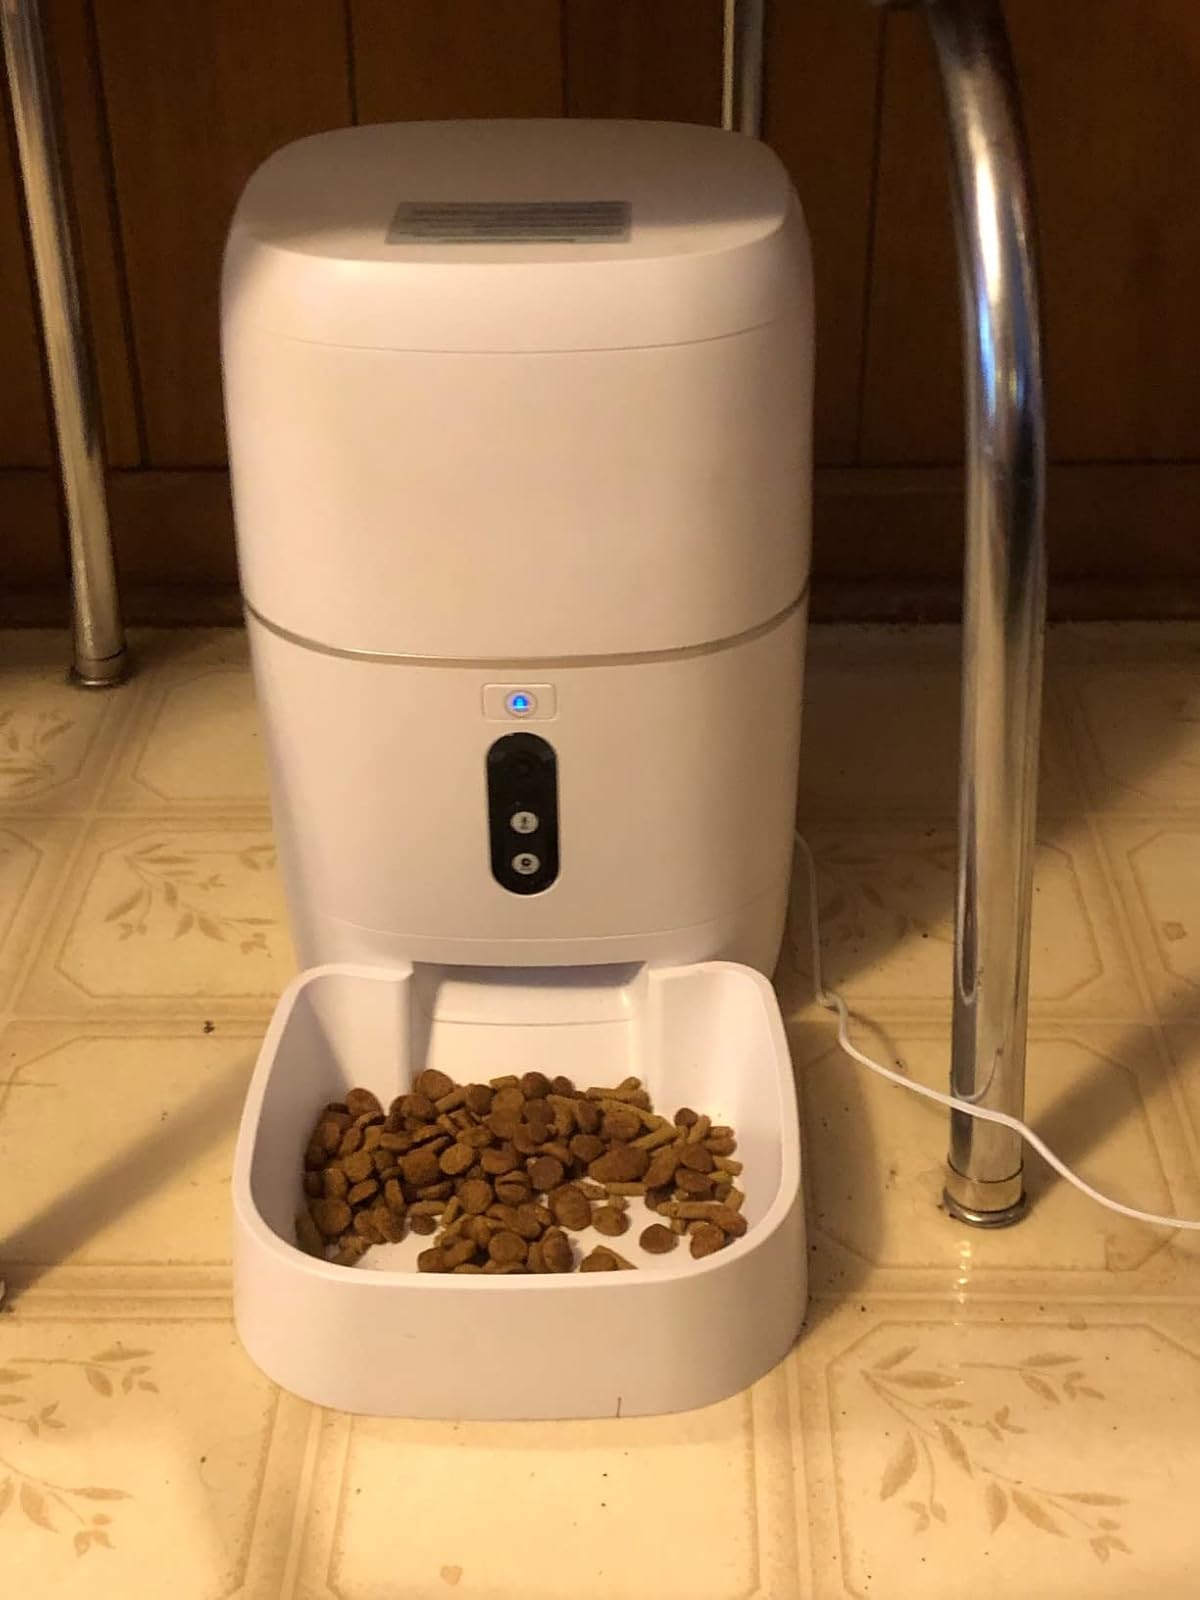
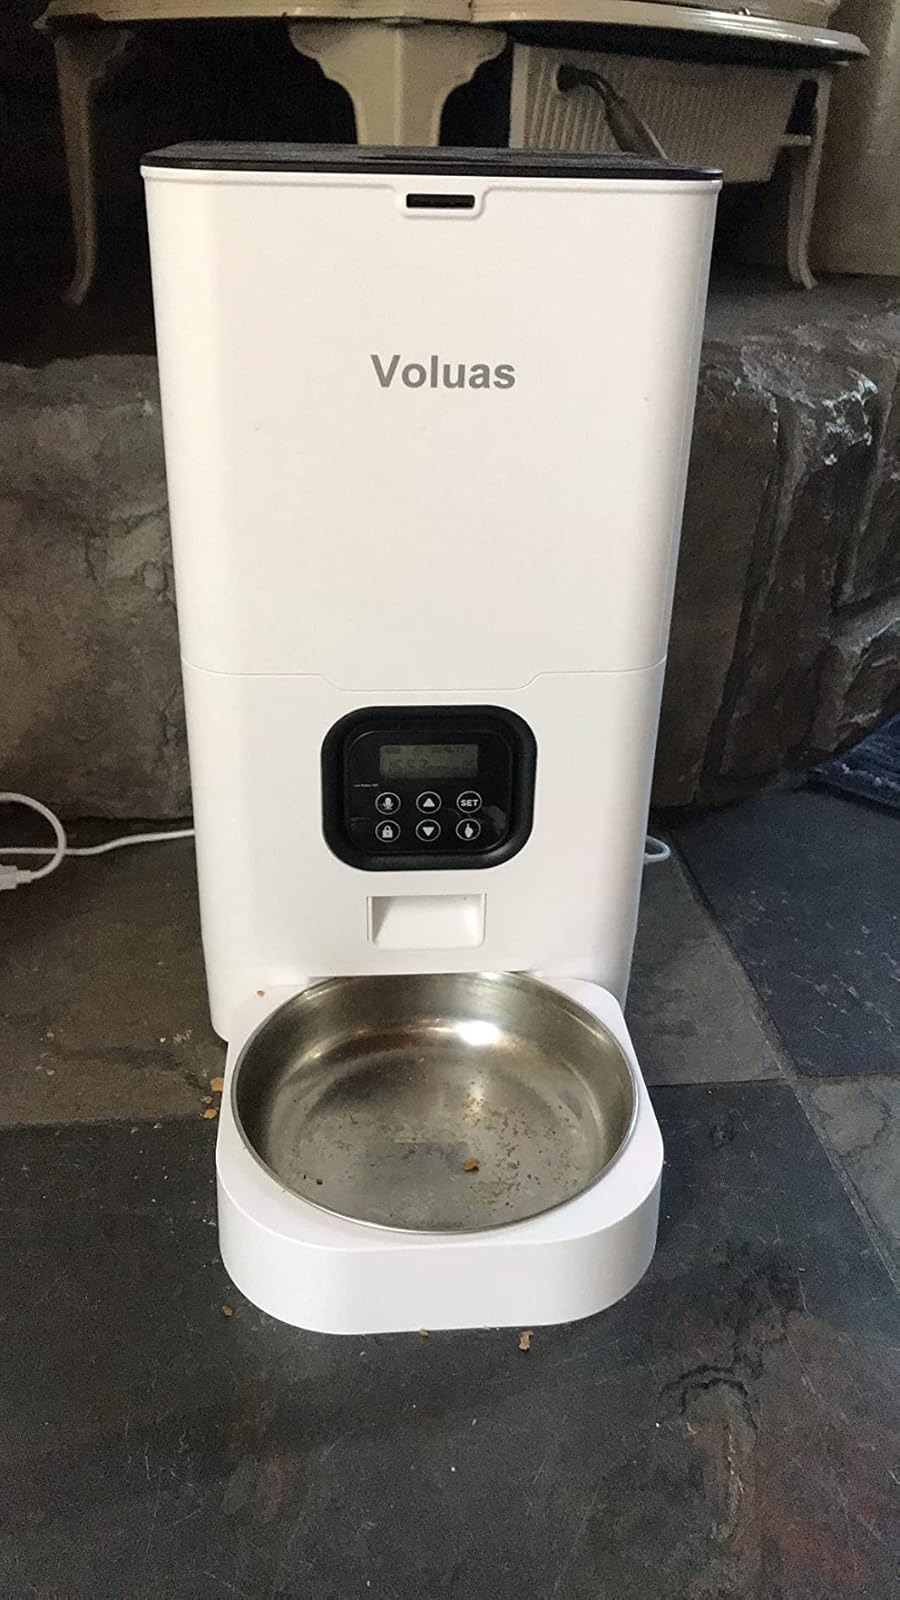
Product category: items_feeder
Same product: no